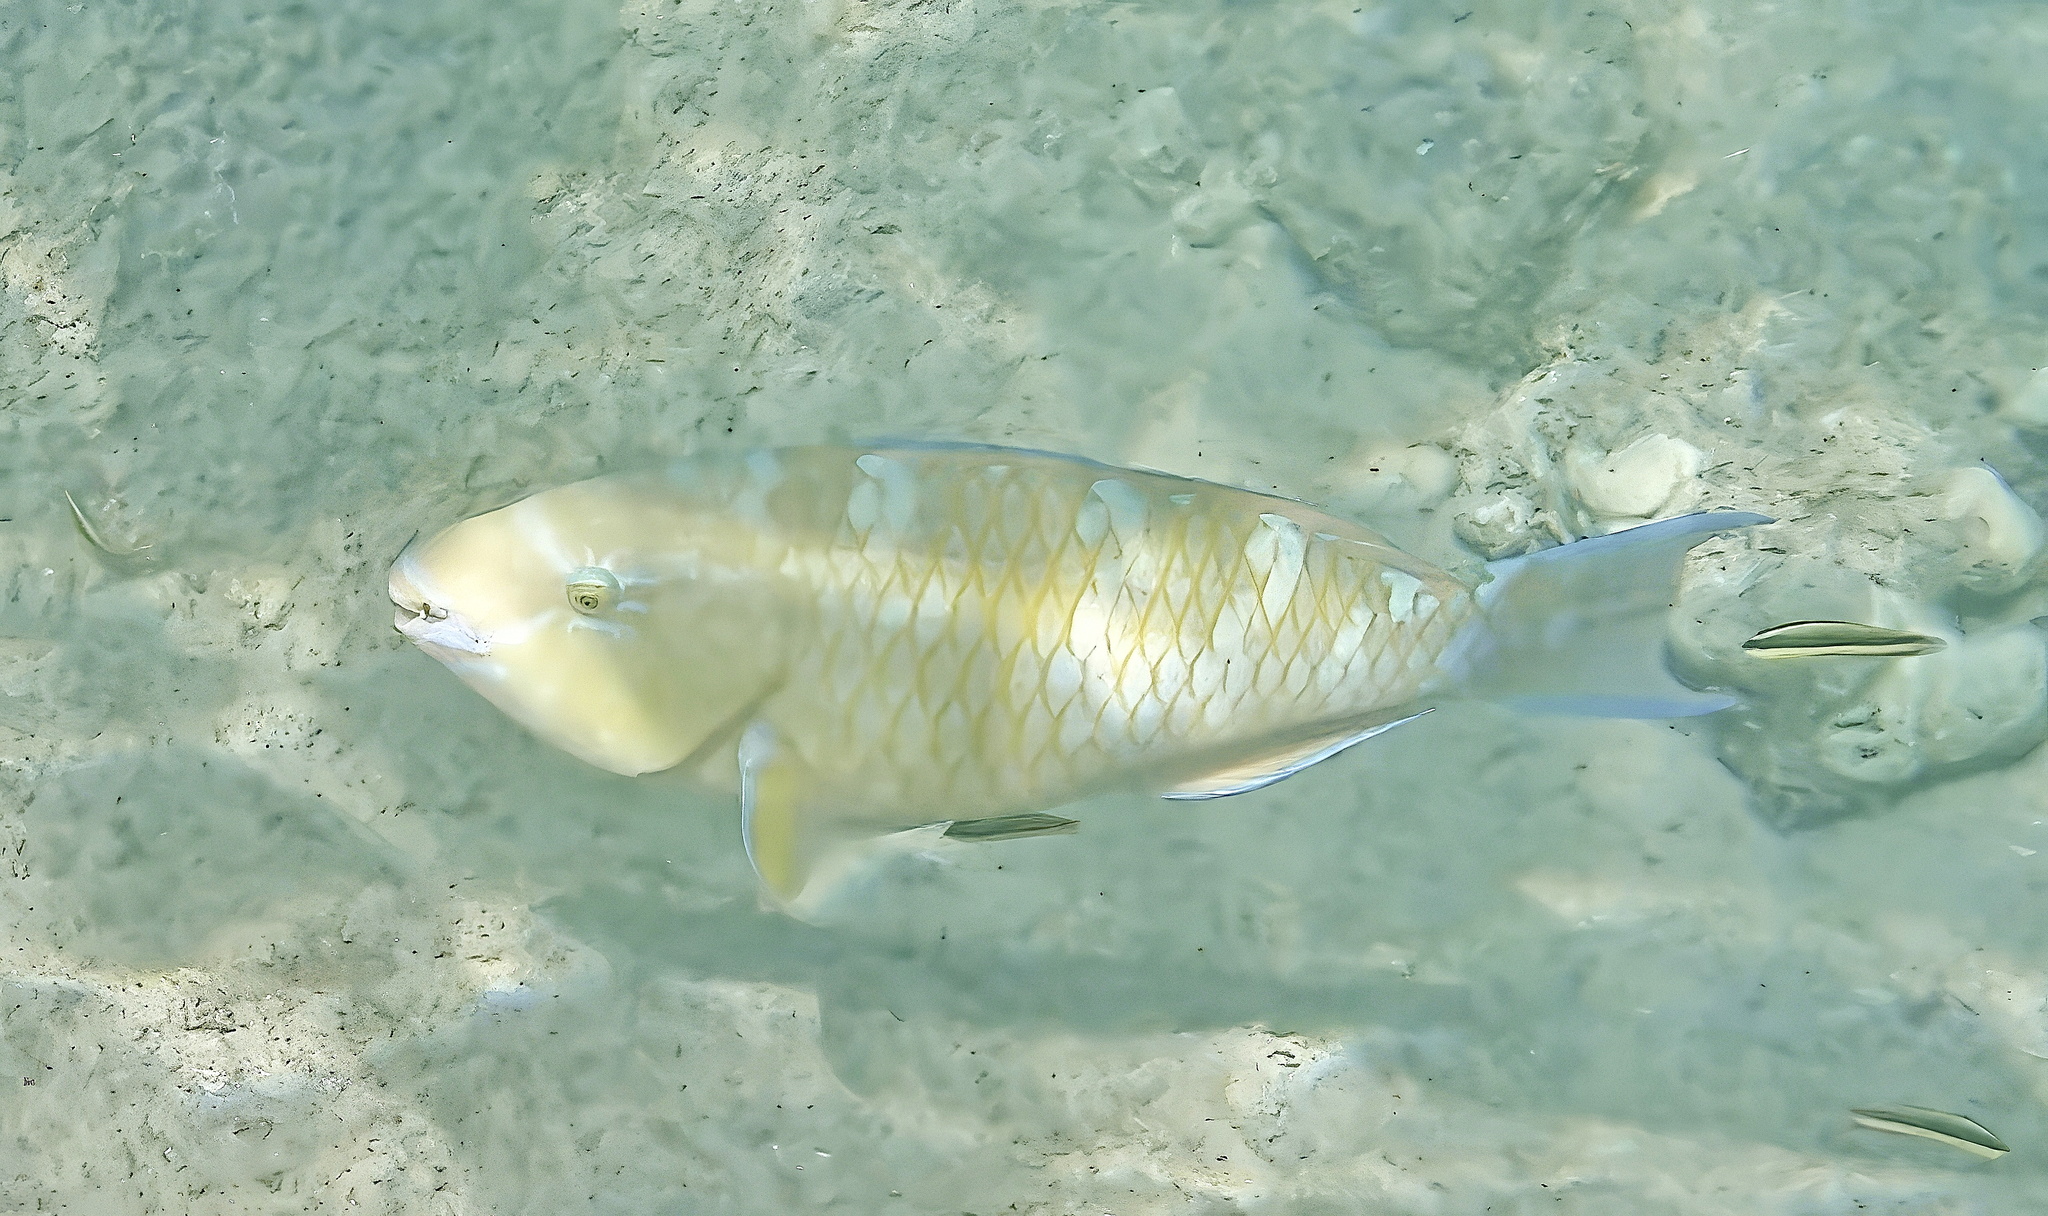
Scarus ghobban (Blue-barred Parrotfish)